Decametre

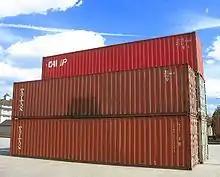
A stack of intermodal containers

A decametre (International spelling as used by the International Bureau of Weights and Measures and by most English speaking countries, United States spelling dekameter or decameter), symbol dam ("da" for the SI prefix "deca-", "m" for the SI unit metre), is a unit of length in the International System of Units (SI) equal to ten metres.